William Wheeler House (Victoria, Texas)

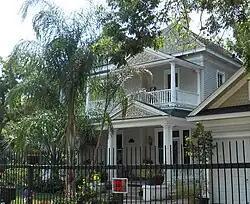
Wheeler House in 2014

The William Wheeler House in Victoria, Texas, was built in 1900. It was designed by the architect Jules Leffland in Classical Revival style for English immigrant William Wheeler and his family: Emma Hauschlld Wheeler and six children. It was listed on the U.S. National Register of Historic Places in 1986.